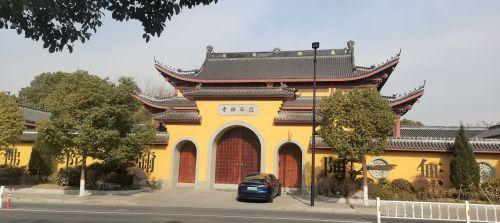
地标名称：众华禅寺
所在城市：杭州市·拱墅区